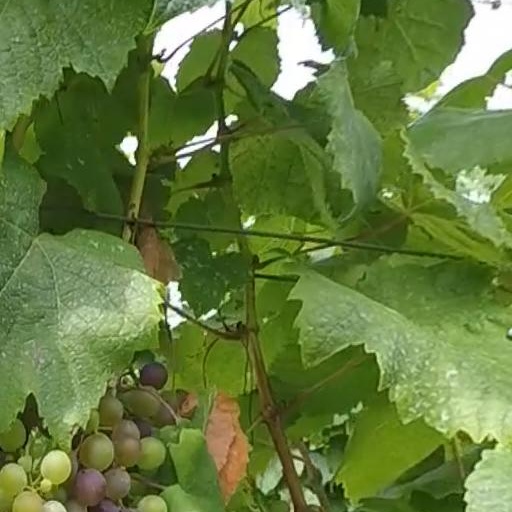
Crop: grape